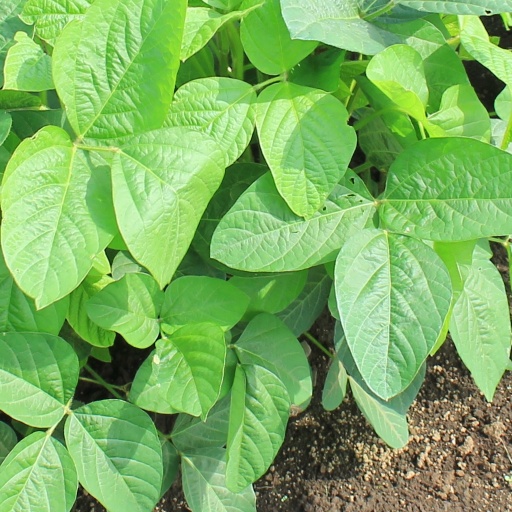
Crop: soybean